Wada Station

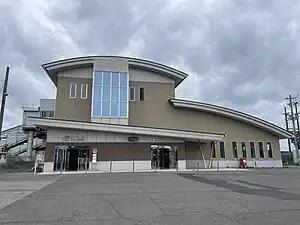
North Exit in June, 2023

is a railway station in Akita city, Akita Prefecture, Japan, operated by the East Japan Railway Company (JR East).